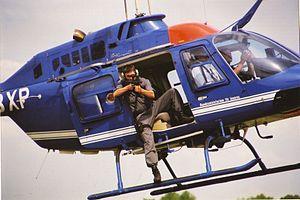
Le Flugpolizei est une unité du ministère fédéral de l'Intérieur de l'Autriche.
Les forces spéciales sont, selon la définition de l'OTAN, les unités militaires spécifiquement formées, instruites et entraînées pour mener un éventail de missions particulières, allant des « opérations spéciales » dans le cadre d’un conflit classique à celles relevant de la guerre non conventionnelle. Elles sont d'un usage différent des commandos classiques.